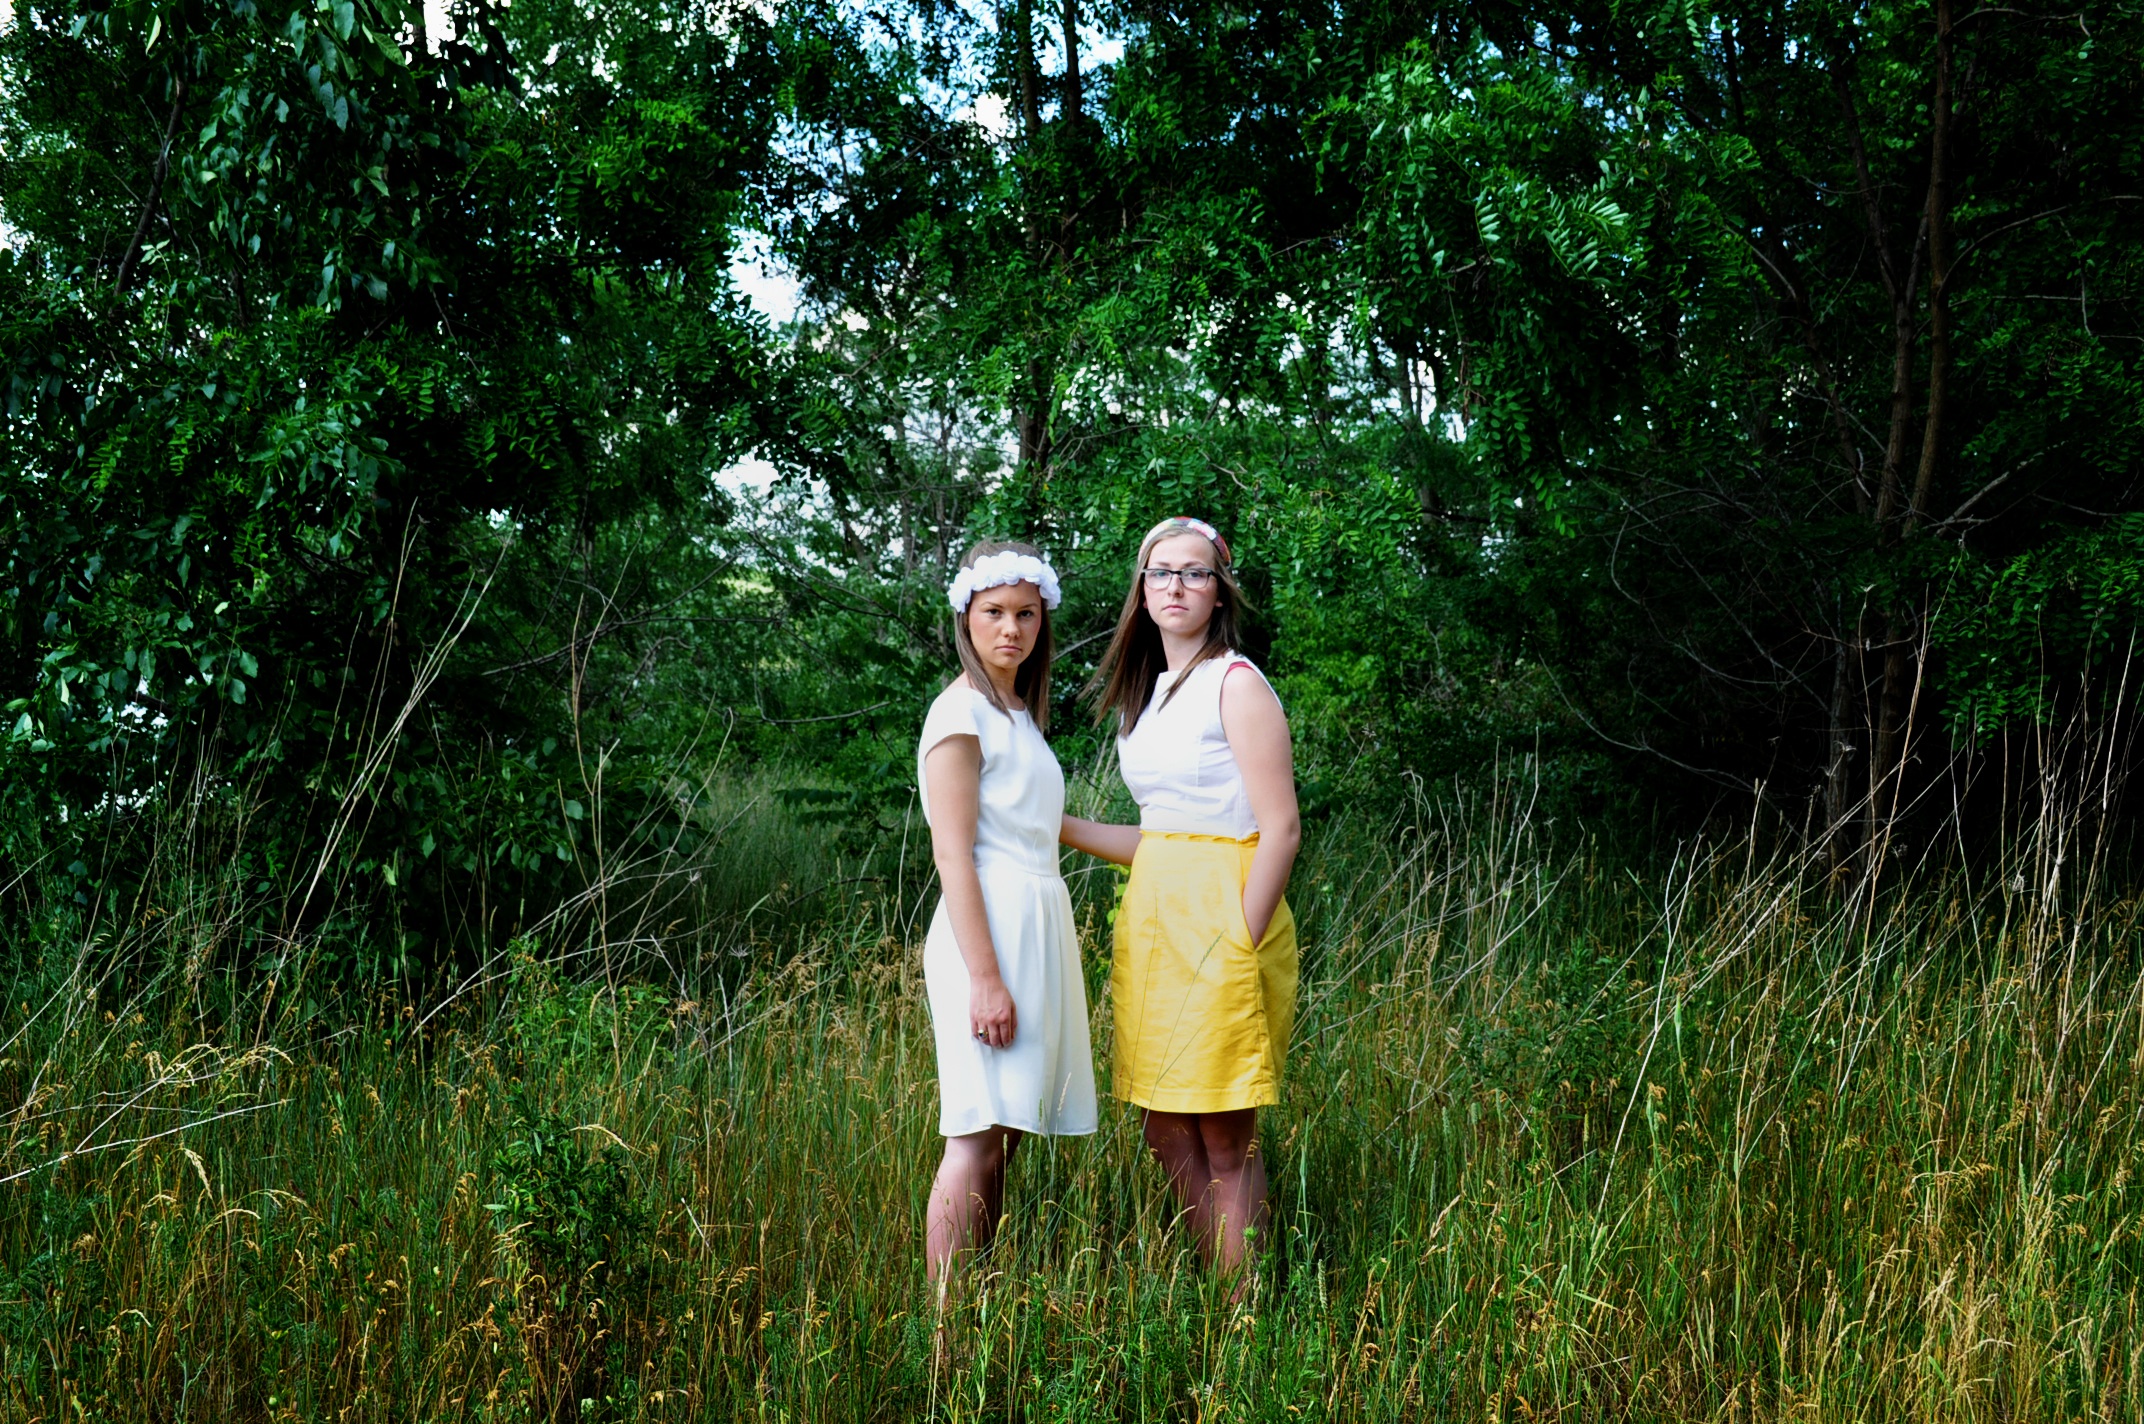
forest, people, meadow, flower, green, romance, ceremony, woodland, habitat, natural environment